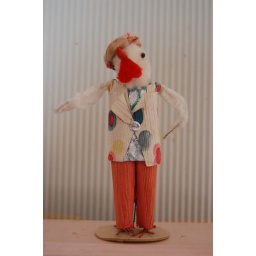
paper chicken in a polkadot suit jacket